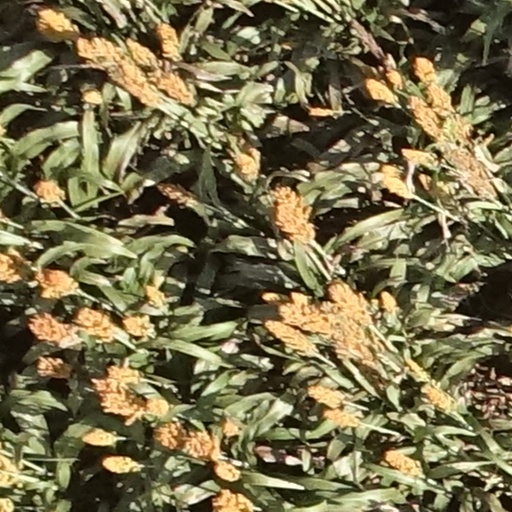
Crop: sorghum